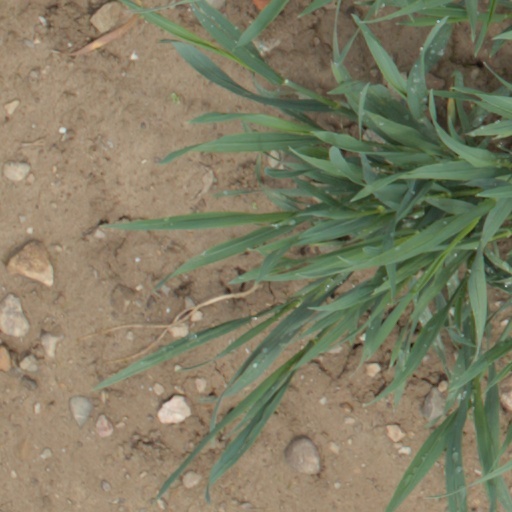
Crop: wheat